Sky position (RA, Dec in degrees): 164.713, -0.8069
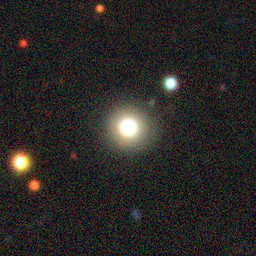
Galaxy morphology: Round Smooth Galaxies